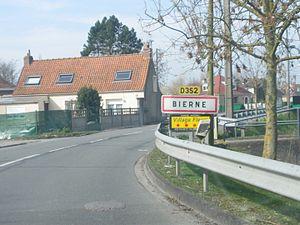
Vue d'une entrée de la commune de Bierne.
Bierne est une commune française située dans le département du Nord, en région Hauts-de-France.